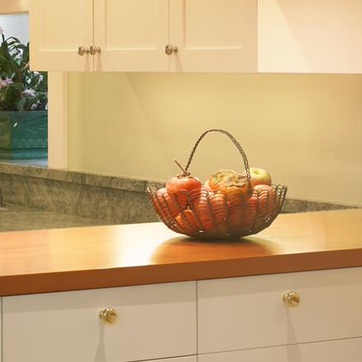
Material: food